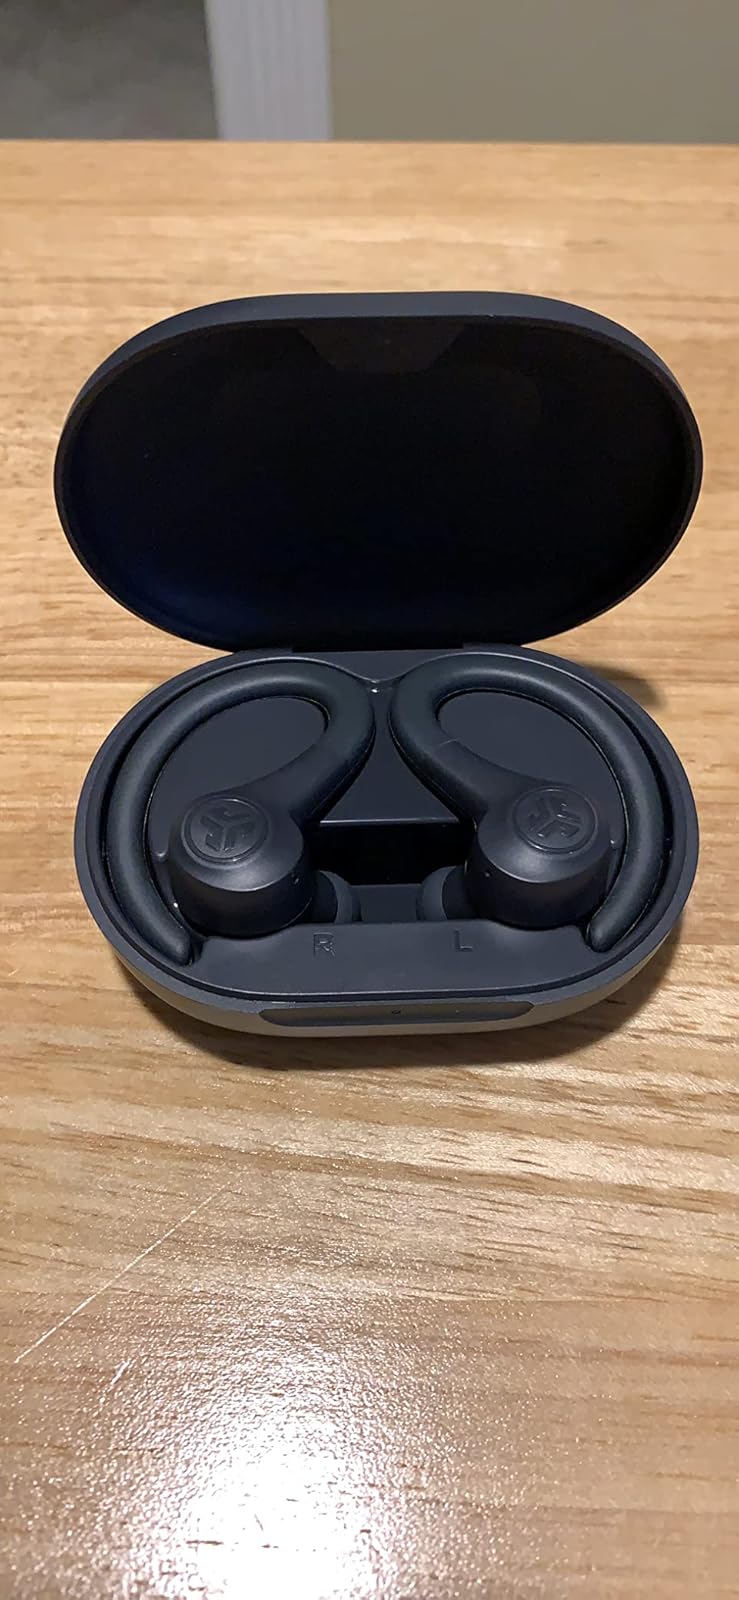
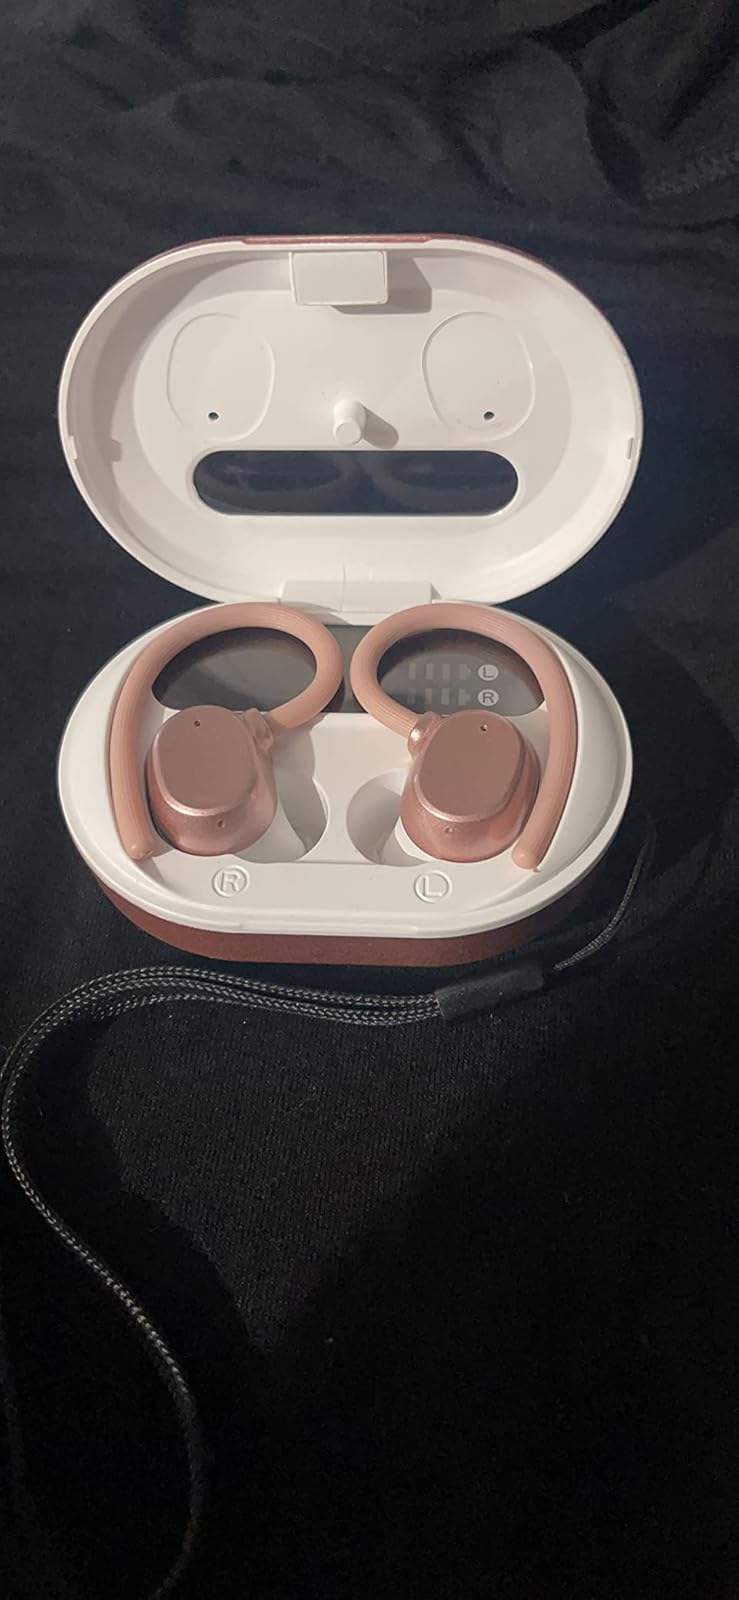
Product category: earbuds
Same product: no